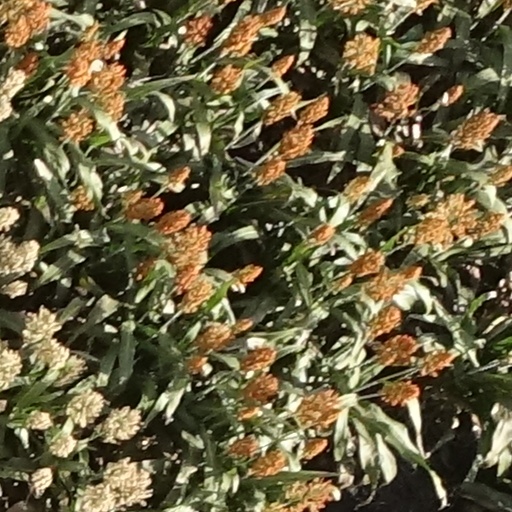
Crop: sorghum